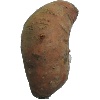
Label: potato_sweet